Aubonne

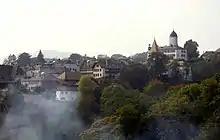
Aubonne Castle and Aubonne.

The Former Federal Powder Mill, Aubonne Castle, the City Hall and "grenette", the "D'Aspre" House with Orangery, the Manoir et manège are listed as Swiss heritage site of national significance. The entire town of Aubonne and the Federal Powder Mill are listed as part of the Inventory of Swiss Heritage Sites.